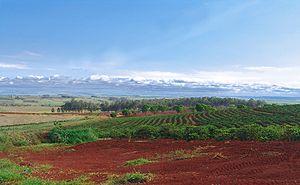
La production de café au Costa Rica représente en 2016 environ 1,2 % de la production mondiale de café, ce qui fait le 14ᵉ plus grand producteur du monde derrière la Côte d'Ivoire.